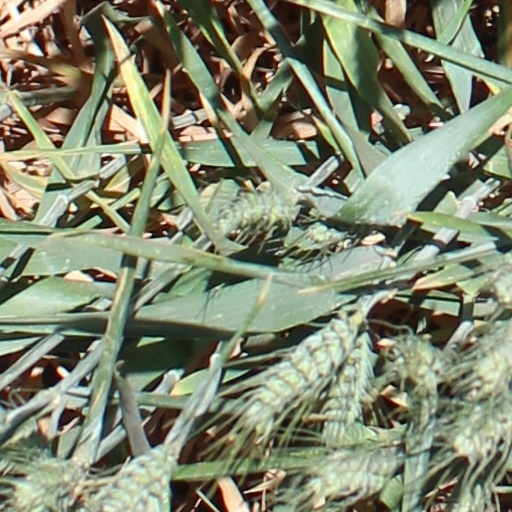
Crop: wheat